Wales West Light Railway

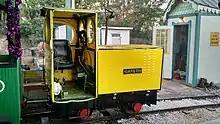
Diesel locomotive "Gareth", built by Motor Rail Ltd. operating at Wales West Light Railway in Silverhill, Alabama, USA

"Gareth" is a Simplex 40S diesel locomotive built by British locomotive-building company Motor Rail in the mid 1960s. The two thousand pound locomotive was purchased from Alan Keef Ltd for use in the construction of the Wales West Light Railway. "Gareth" originally featured steam out-line body and had been used to pull a single car train in Scotland. His new owners replaced the steam out-line body with a body modeled after the Simplex-type diesels produced by Alan Keef in the 1980s.